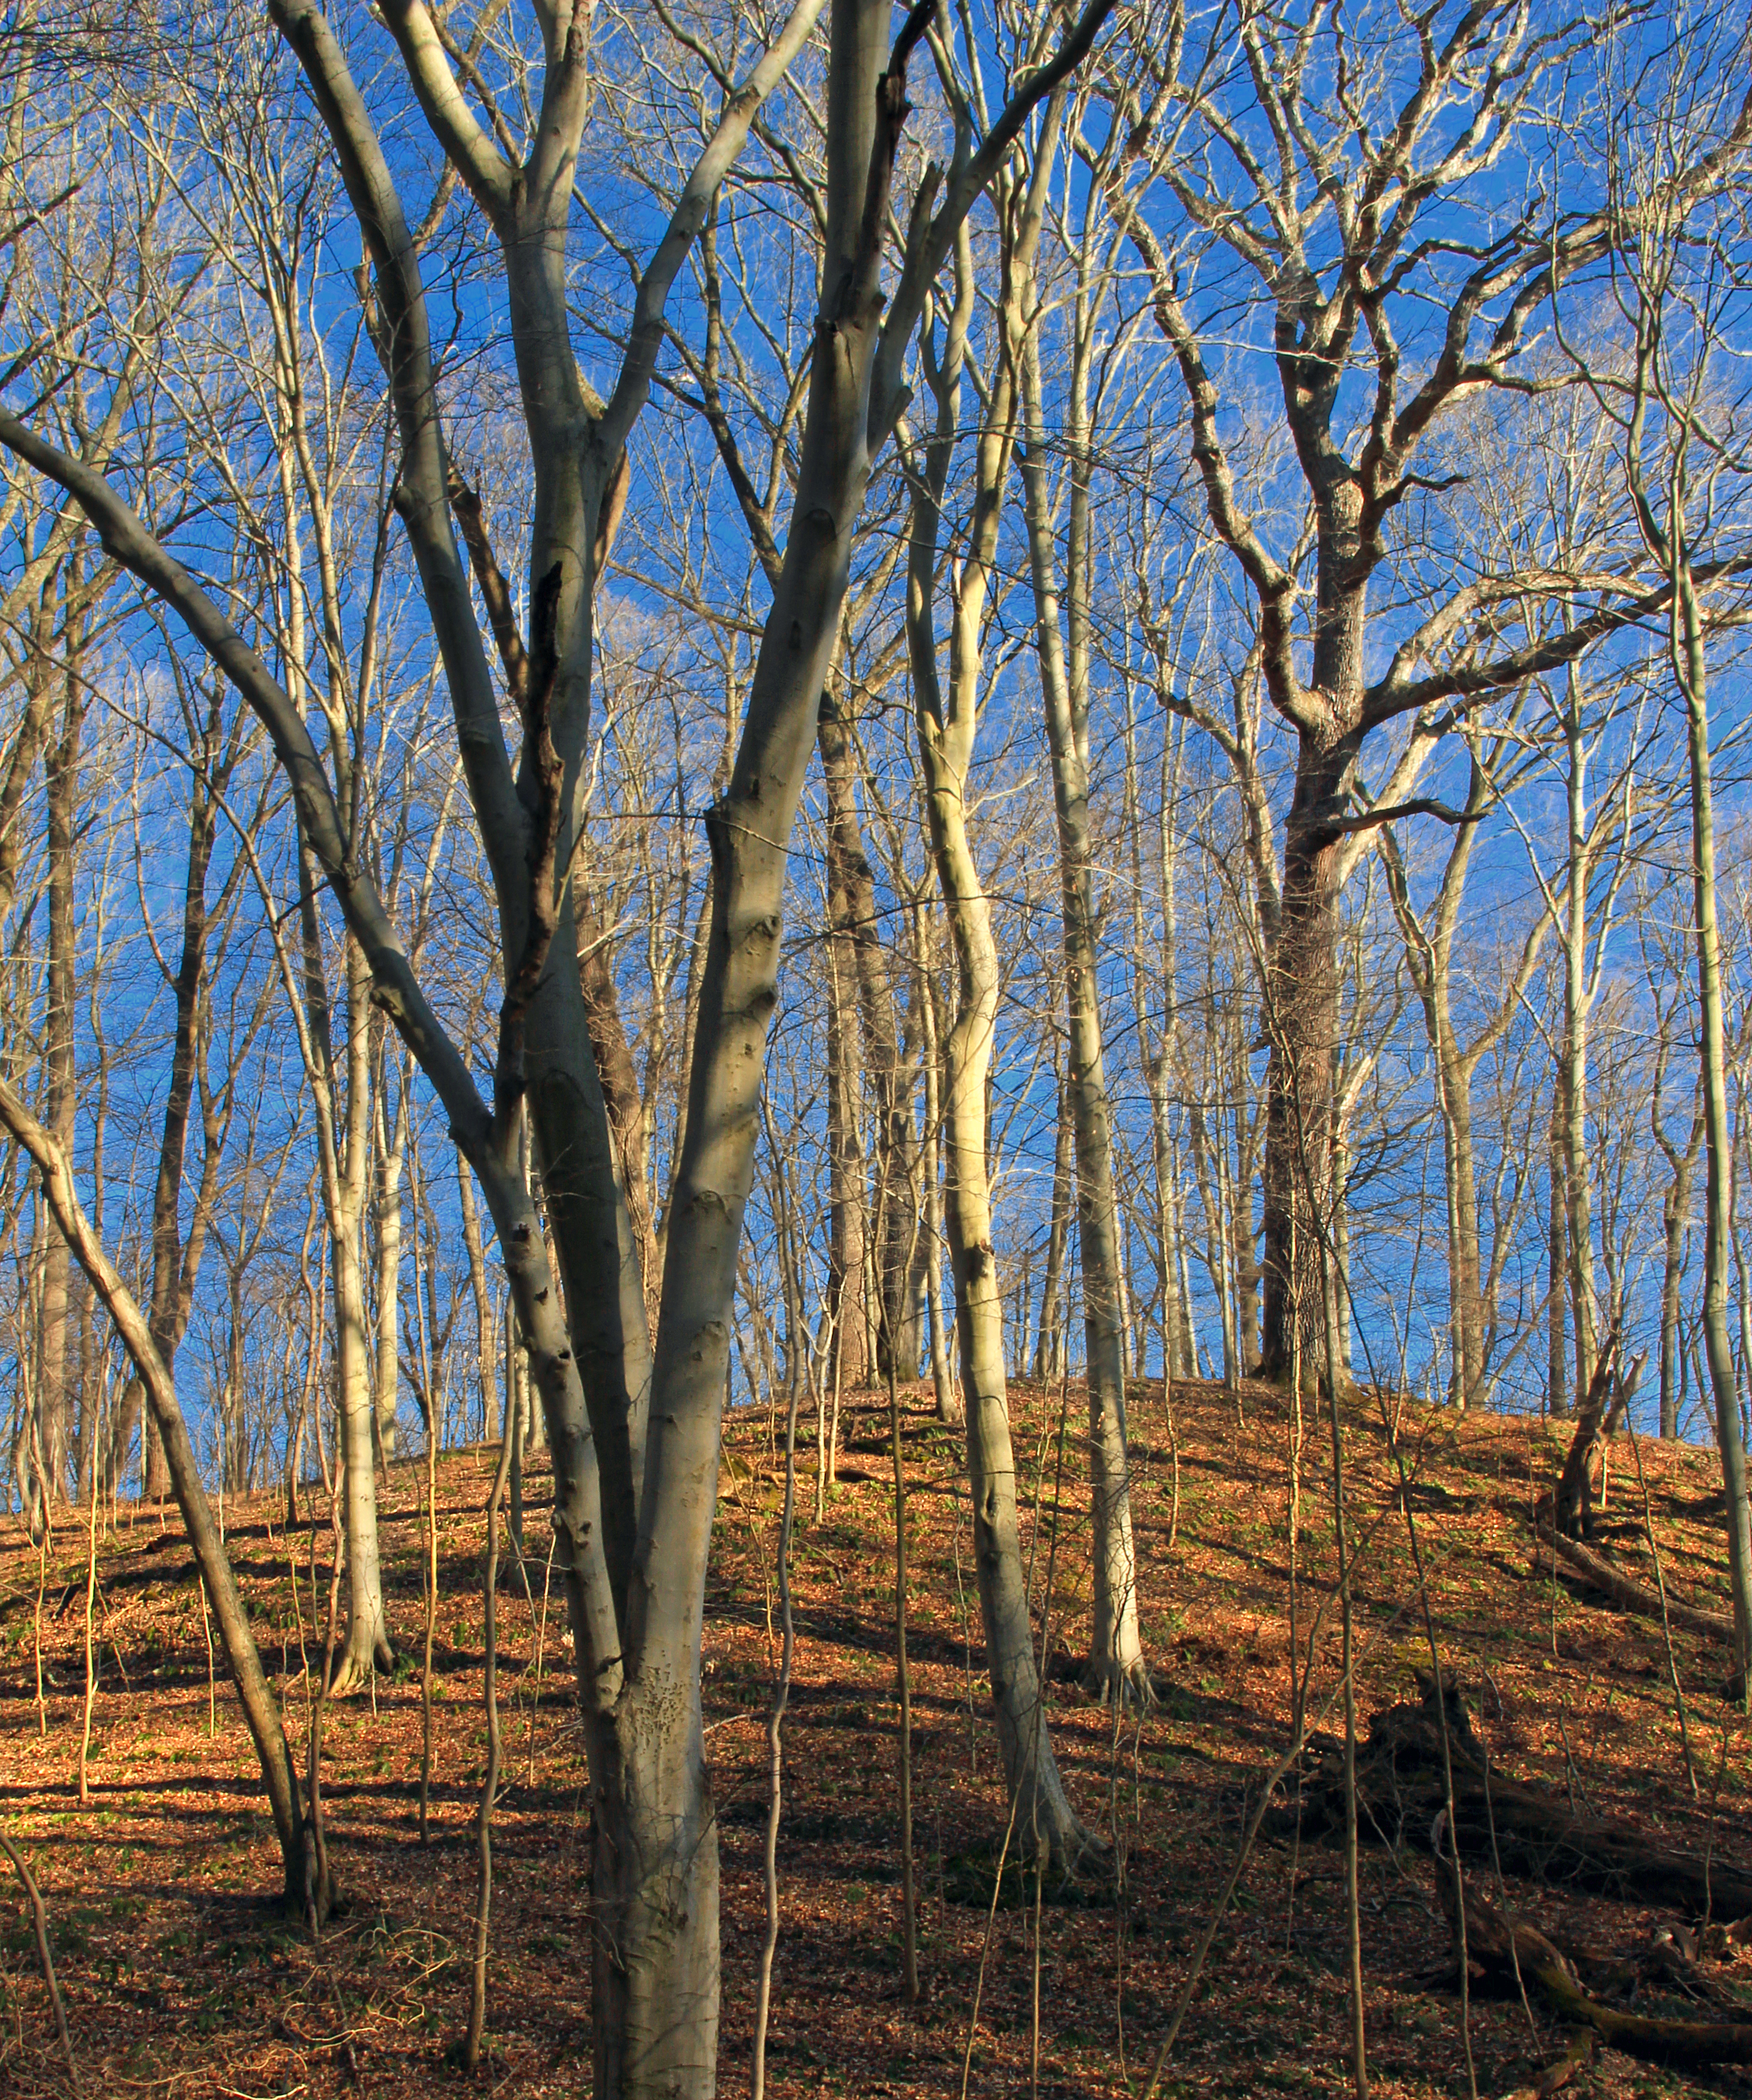
tree, nature, forest, branch, winter, plant, hiking, sunlight, leaf, hill, spring, birch, autumn, season, trees, creativecommons, deciduous, pennsylvania, lancastercounty, riverhills, grove, woodland, habitat, ecosystem, natural environment, woody plant